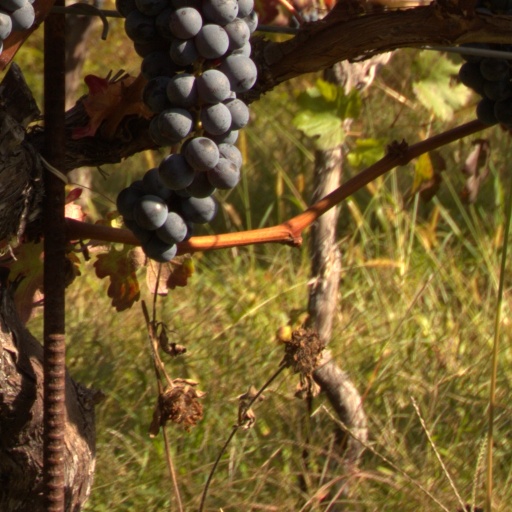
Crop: grape